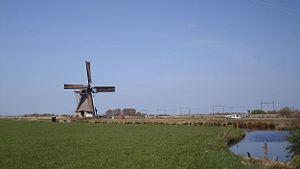
Vegelinsoord est un village de la commune néerlandaise de De Fryske Marren, situé dans la province de Frise.